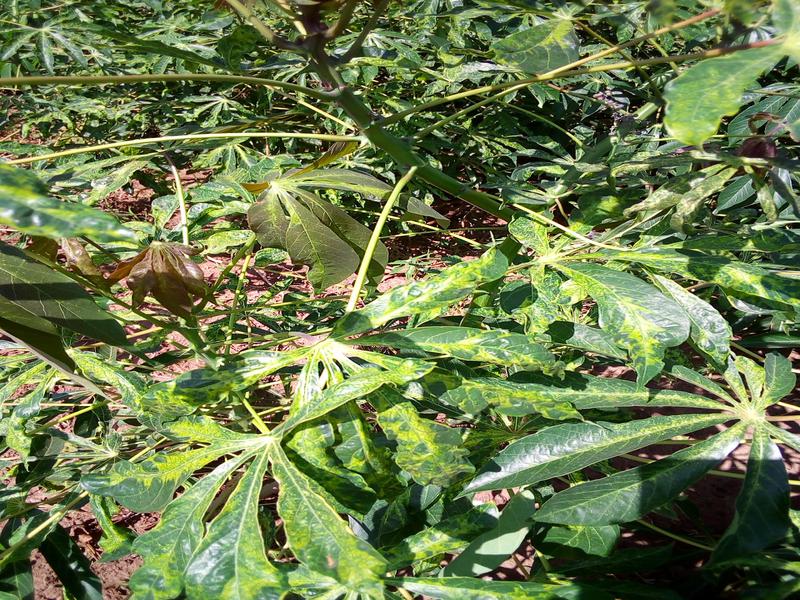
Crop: cassava
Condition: mosaic_disease